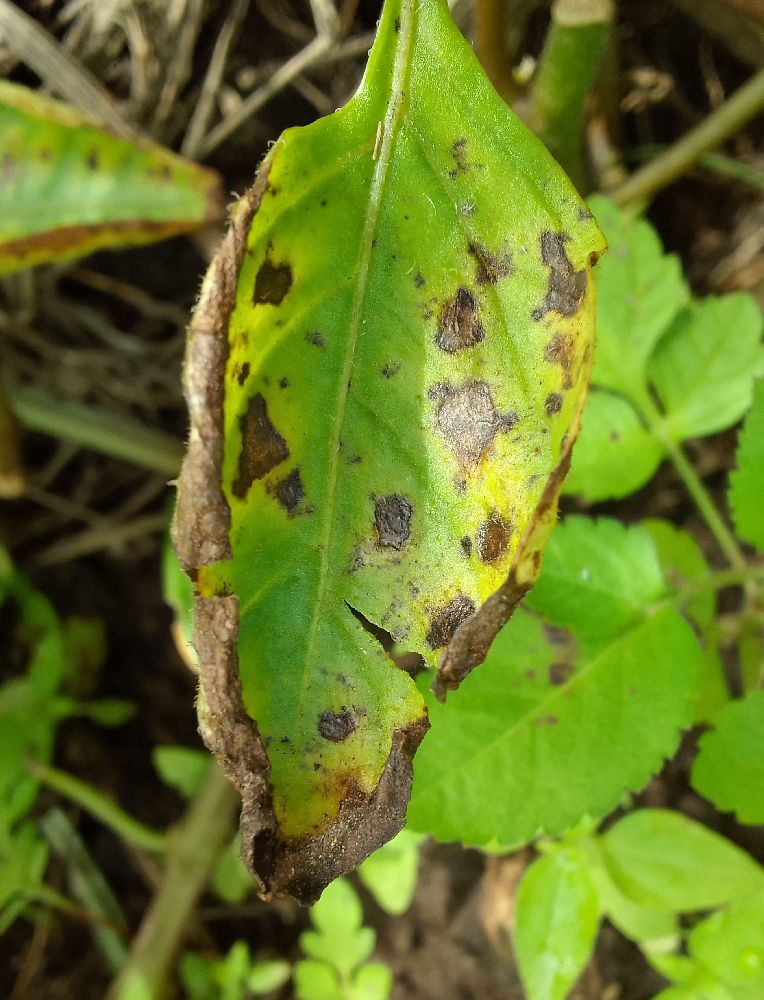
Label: Early blight